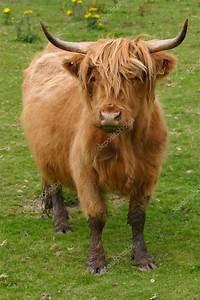
cow